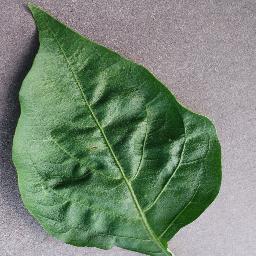
Label: Pepper,_bell___healthy